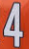
Number: 4